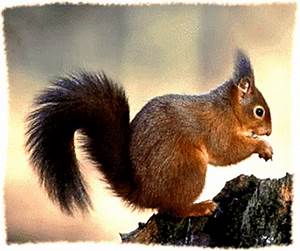
Label: squirrel